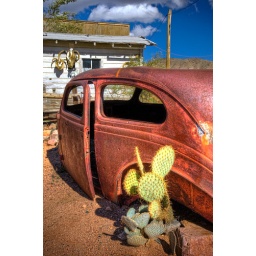
An old rusty and weathered car in Hackberry Arizona